Kattenstoet

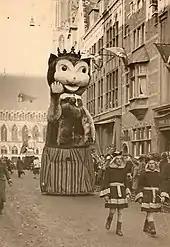
Kattenstoet in the 1950s

Symbolically reviving this practice for the parade festivities, a jester tosses plush children's-toy cats from the Cloth Hall belfry down to the crowd, which awaits with outstretched arms to catch one. The throwing of the cats from the belfry is followed by a mock witch burning. Participants in the festivities often dress as cats, witches, mice, or townspeople from ages past, and the festival also features brass bands and people riding on horseback. Around 2,000 people participated in the 2012 parade. The festival is a popular tourist event in Belgium and has helped strengthen the local tourist economy around Ypres. 8,000 people visited the event in 2000.